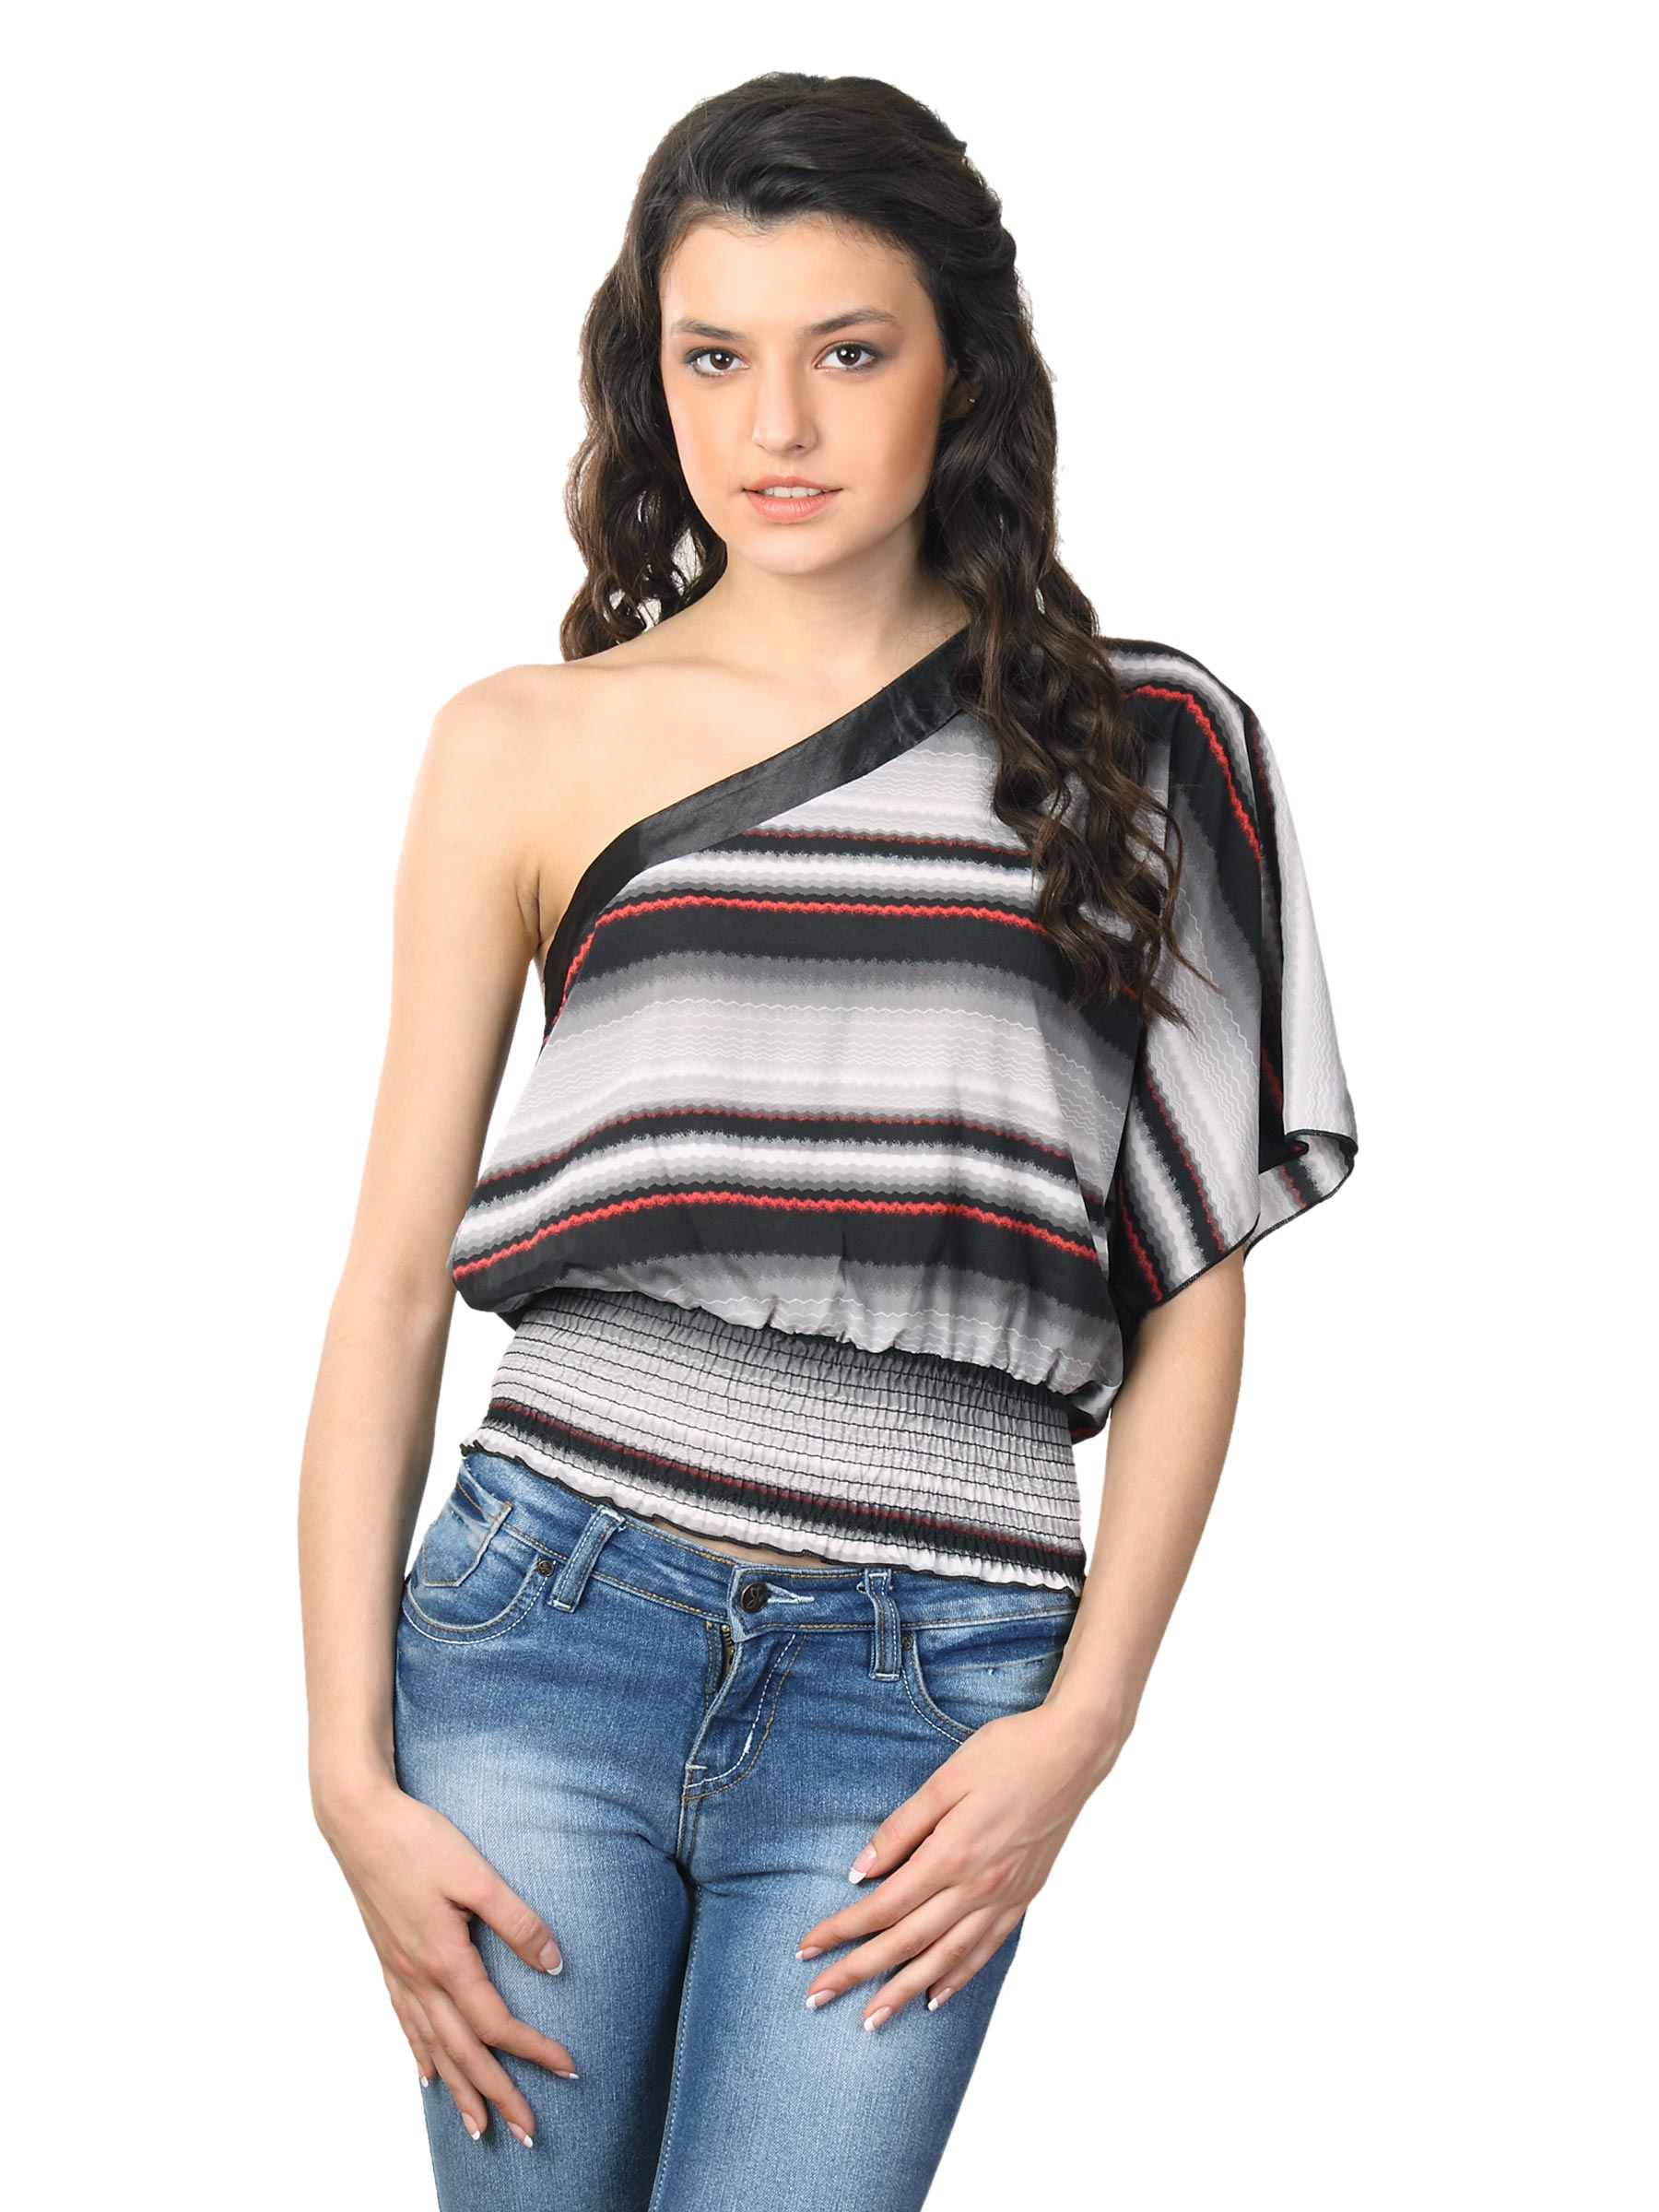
Tonga Women Black & Grey Top
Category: Apparel / Topwear / Tops
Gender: Women
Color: Black
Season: Summer 2012
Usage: Casual